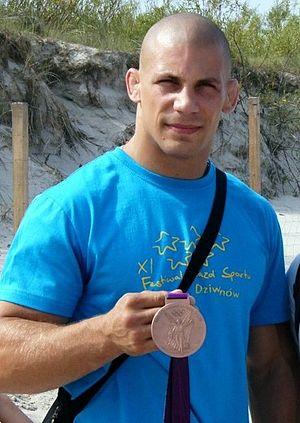
Damian Janikowski est un lutteur polonais.